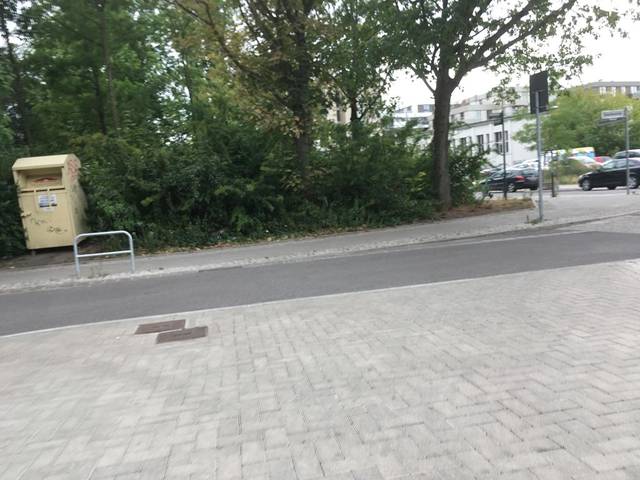
Region: Germany
Coordinates: 52.507, 13.41